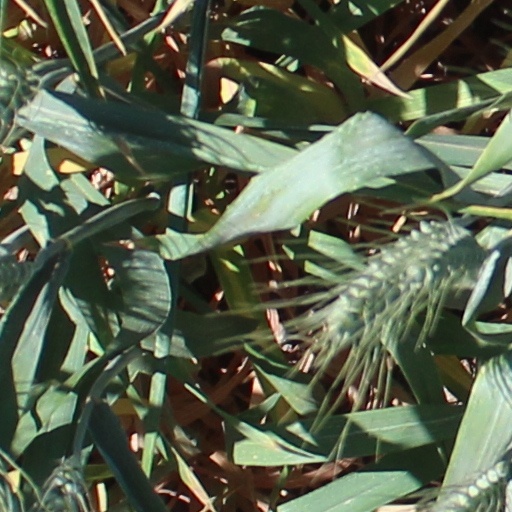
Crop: wheat